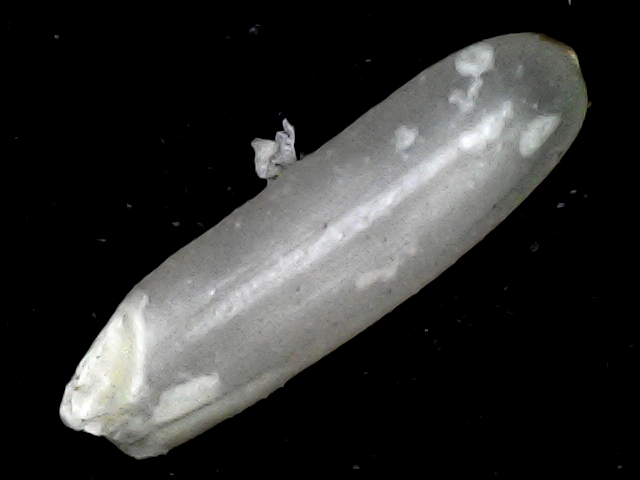
Rice variety: BD87